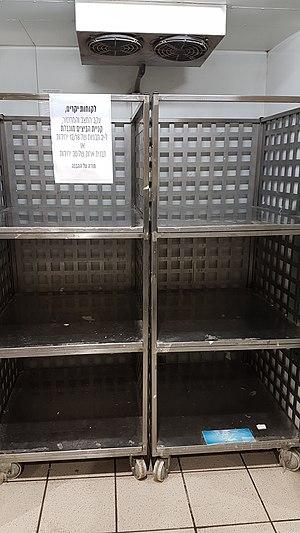
pénurie d'oeufs dans les magasins à Jérusalem, durant la pandémie de Covid-19 en 2020 עברית: מדף ביצים ריק בסופרמרקט בירושלים בזמן מגפת נגיף קורונה 2019, אפריל 2020. השלט אומר: ""לקוחות יקרים, עקב המצב והמחסור, קניית הביצים מוגבלת ל-2 תבניות של 12/18 יחידות או תבנית אחת של 30 יחידות. תודה על ההבנה."""